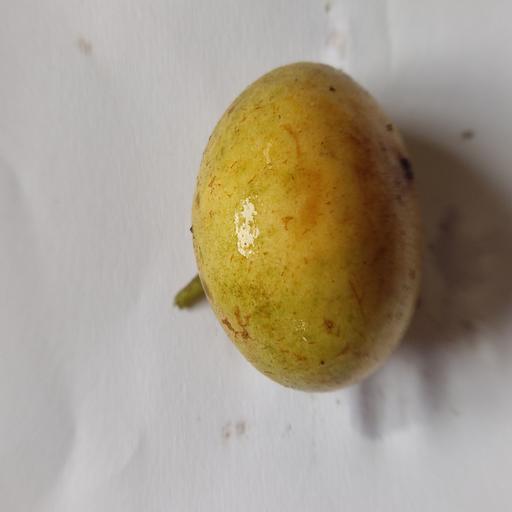
Crop type: Burmese Grape